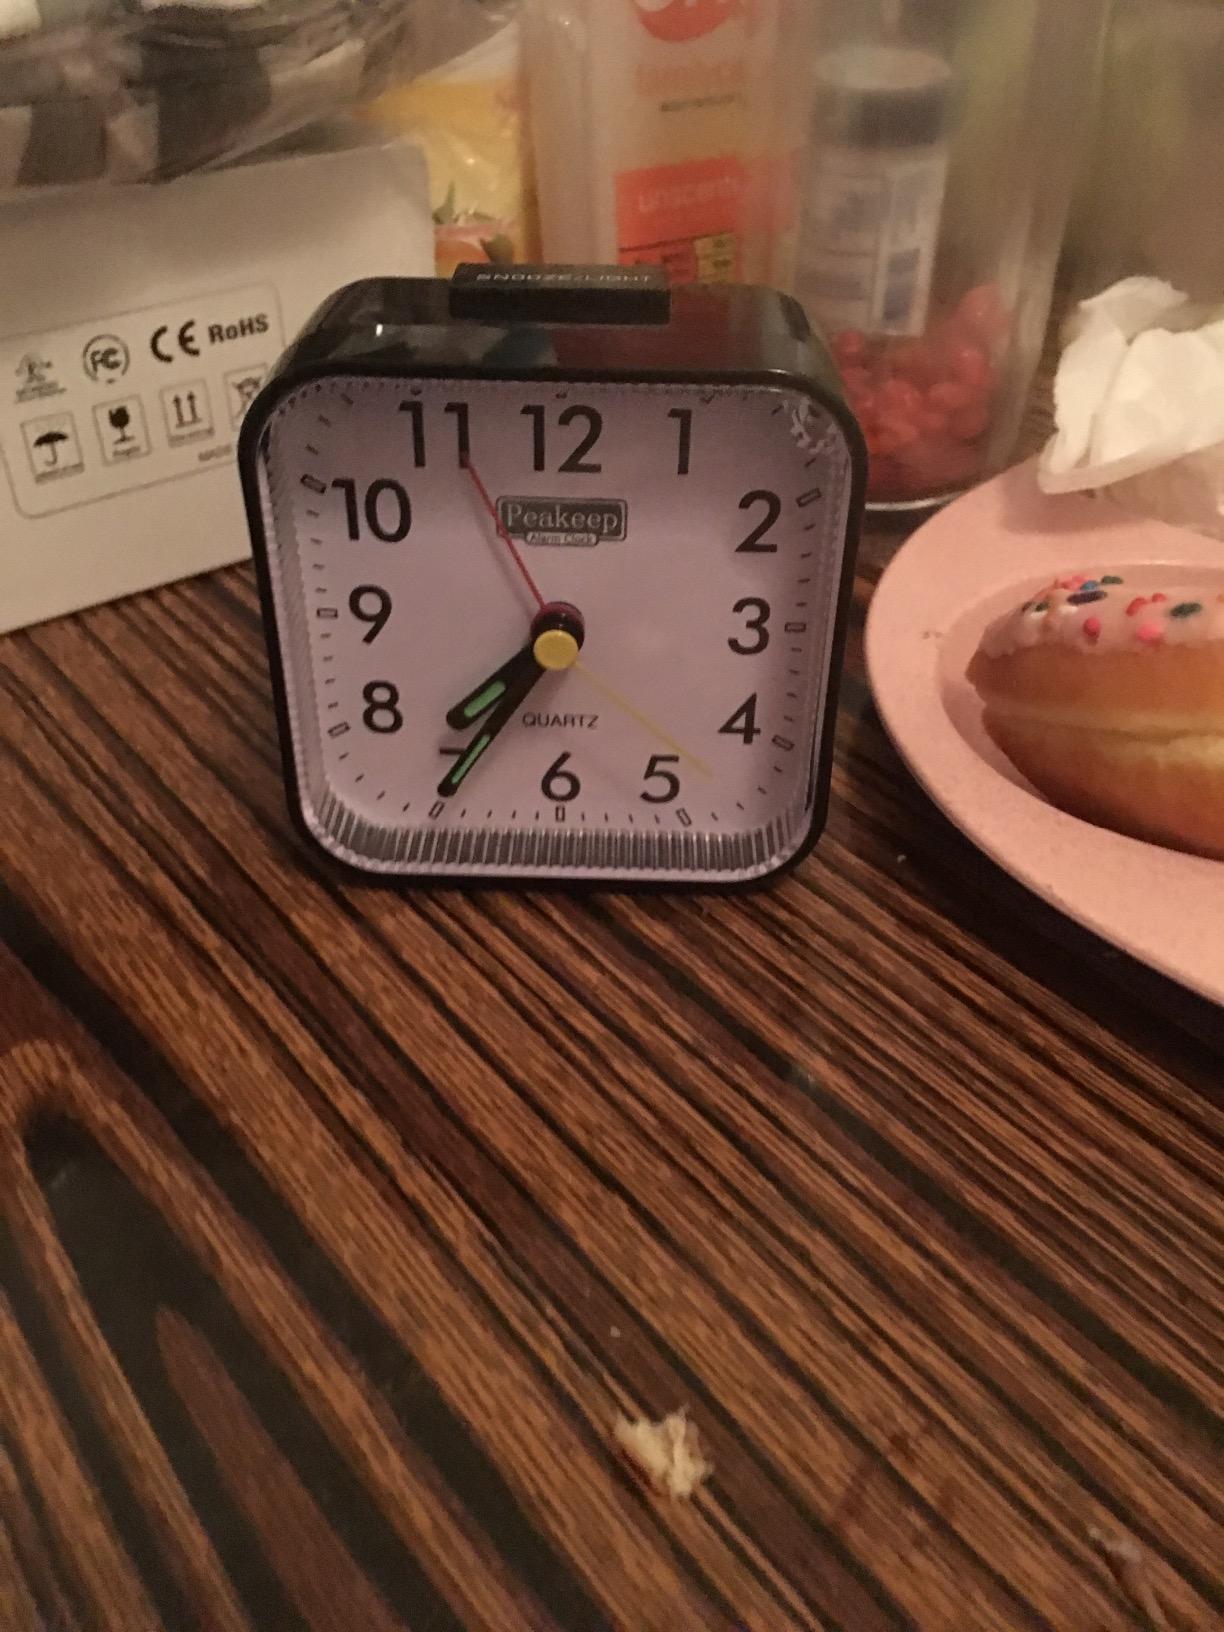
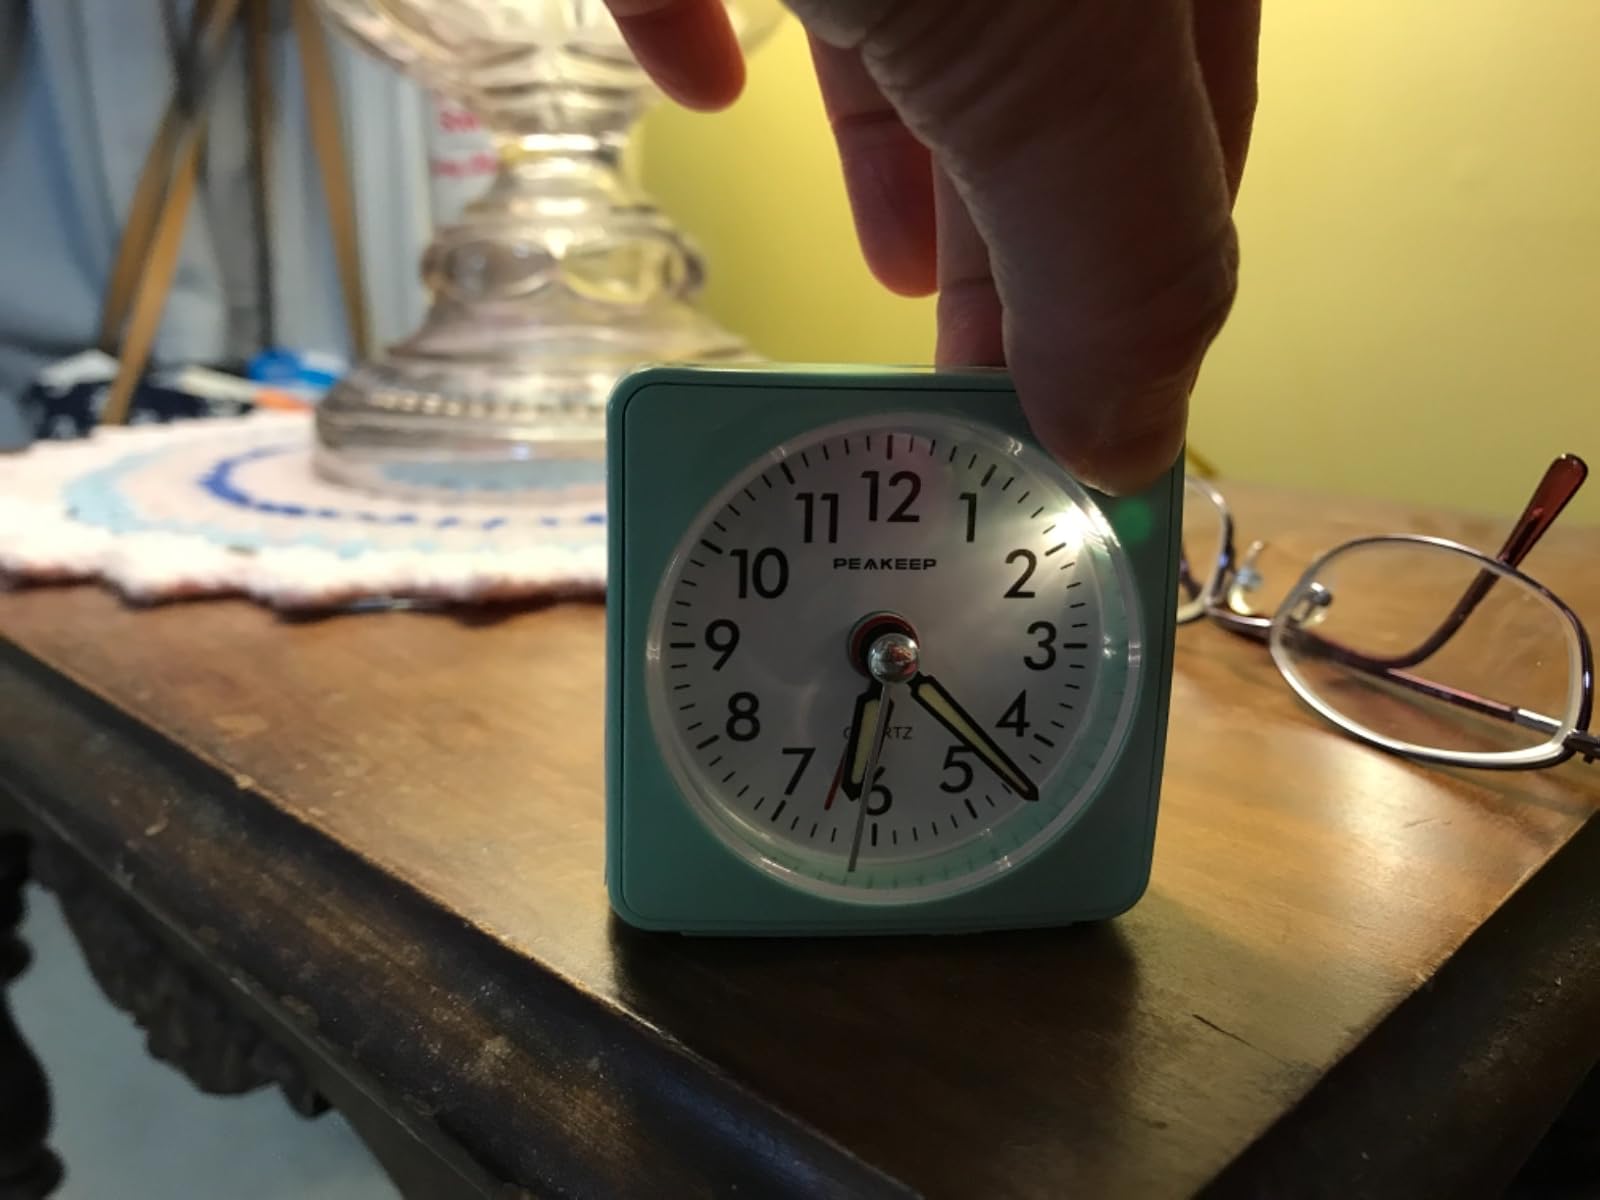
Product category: clock
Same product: no